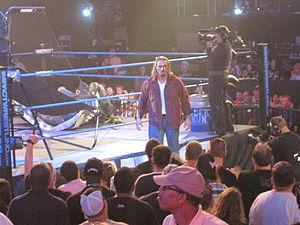
Chad Lail est un catcheur américain professionnel plus connu sous le nom de Phil Shatter à la ROH ou Gunner à la TNA. Il travaille actuellement à la World Wrestling Entertainment dans la division NXT sous le nom de Jaxson Ryker.